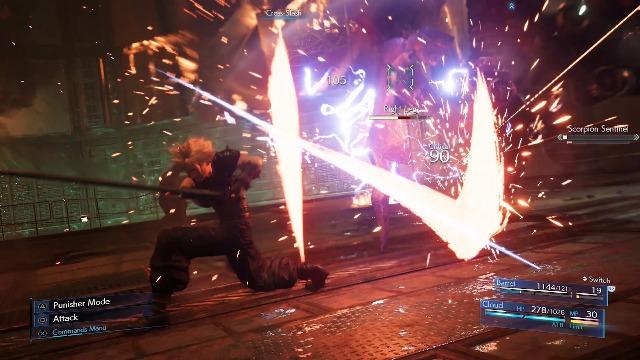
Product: Final Fantasy VII: Remake - PlayStation 4
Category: Toys & Games | Dress Up & Pretend Play | Pretend Play
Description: PRE-ORDER TO RECEIVE A BONUS FINAL FANTASY VII REMAKE SEPHIROTH THEME; FOR PLAYSTATION 4; Design not final subject to change.
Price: $ 59 99
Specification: ASIN:B00ZS80PC2|Releasedate:March3,2020|Pricing:ThestrikethroughpriceistheListPrice.SavingsrepresentsadiscountofftheListPrice.|PackageDimensions:6.8x5.3x0.6inches;3.2ounces|Media::VideoGame